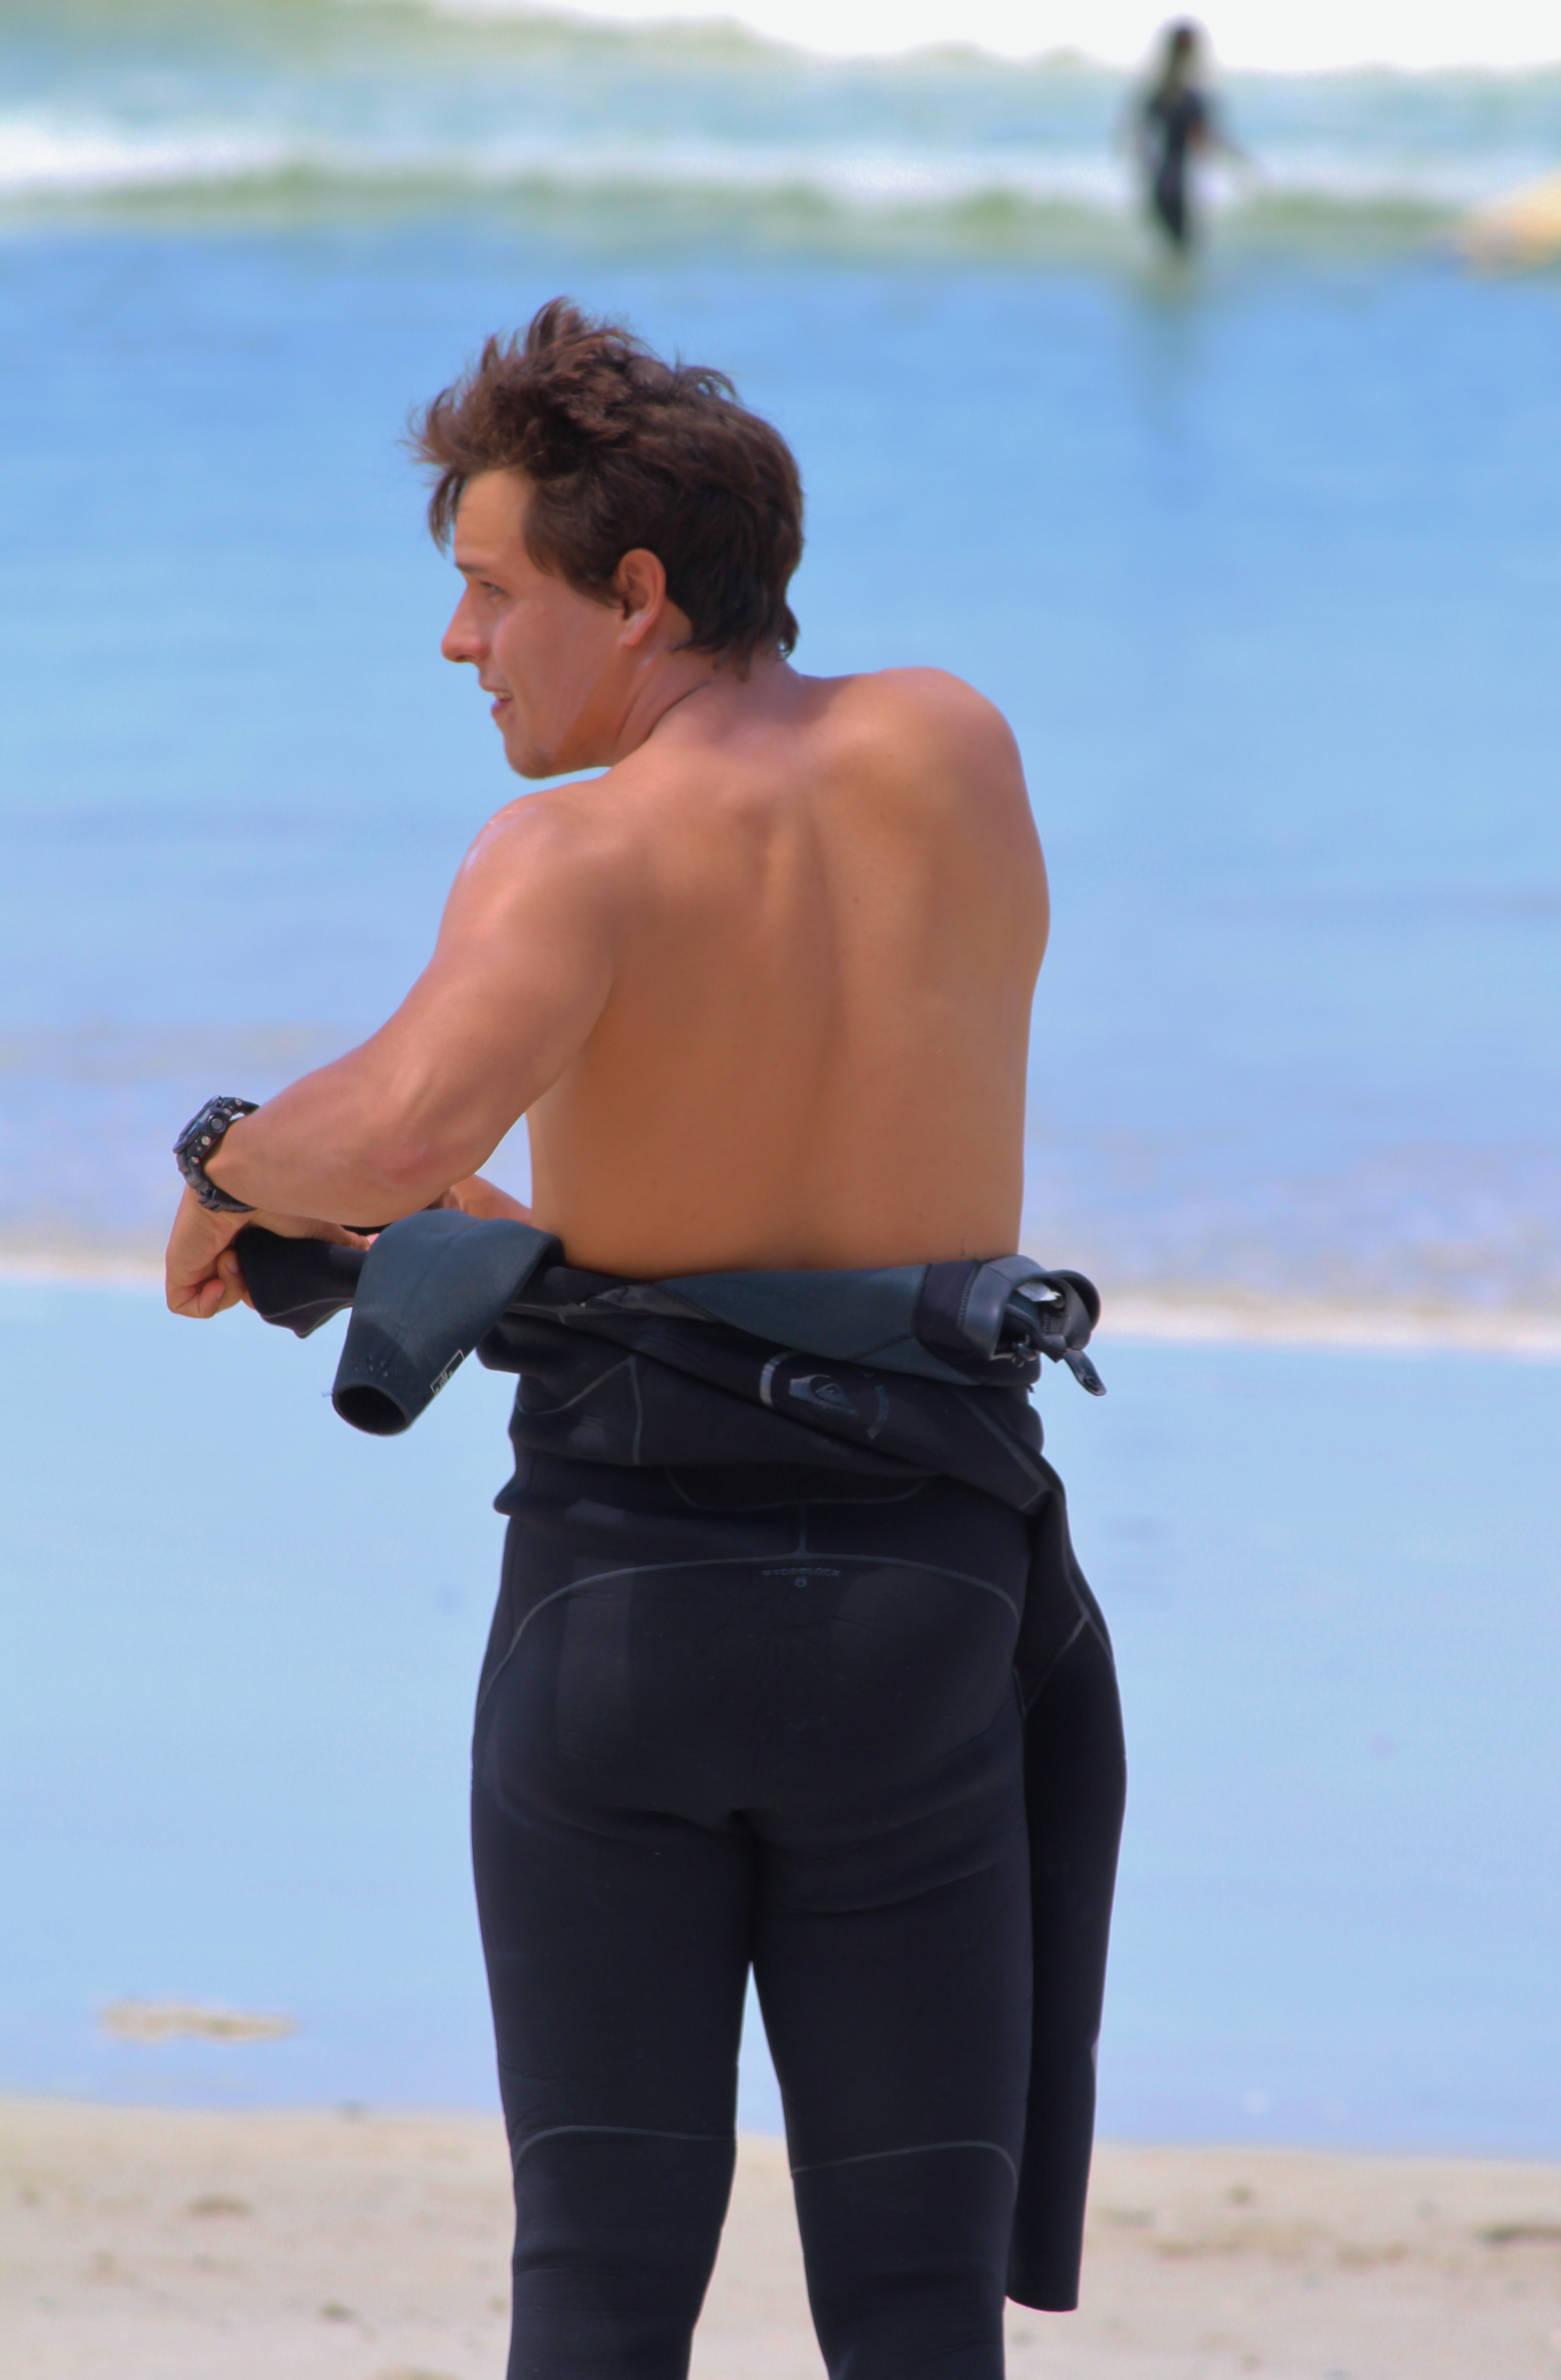
man, beach, sea, person, surfer, male, leg, surf, model, jogging, hairstyle, muscle, human body, wetsuit, move, young man, abdomen, photo shoot, attract, barechestedness